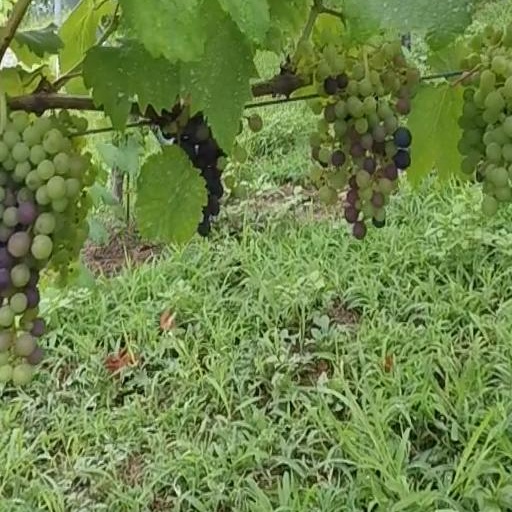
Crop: grape